Al-Insaf fima Yajib I'tiqaduh

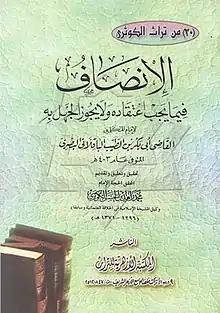
Equity in What Must Be Believed In

Al-Insaf fima Yajib I'tiqaduh walā Yajūz al-Jahl bih, is an Islamic theological book, written by the Maliki-Ash'ari scholar Abu Bakr al-Baqillani (d. 403/1013), as a methodical refutation against the Mu'tazilis and the Anthropomorphists (al-Mushabbiha).